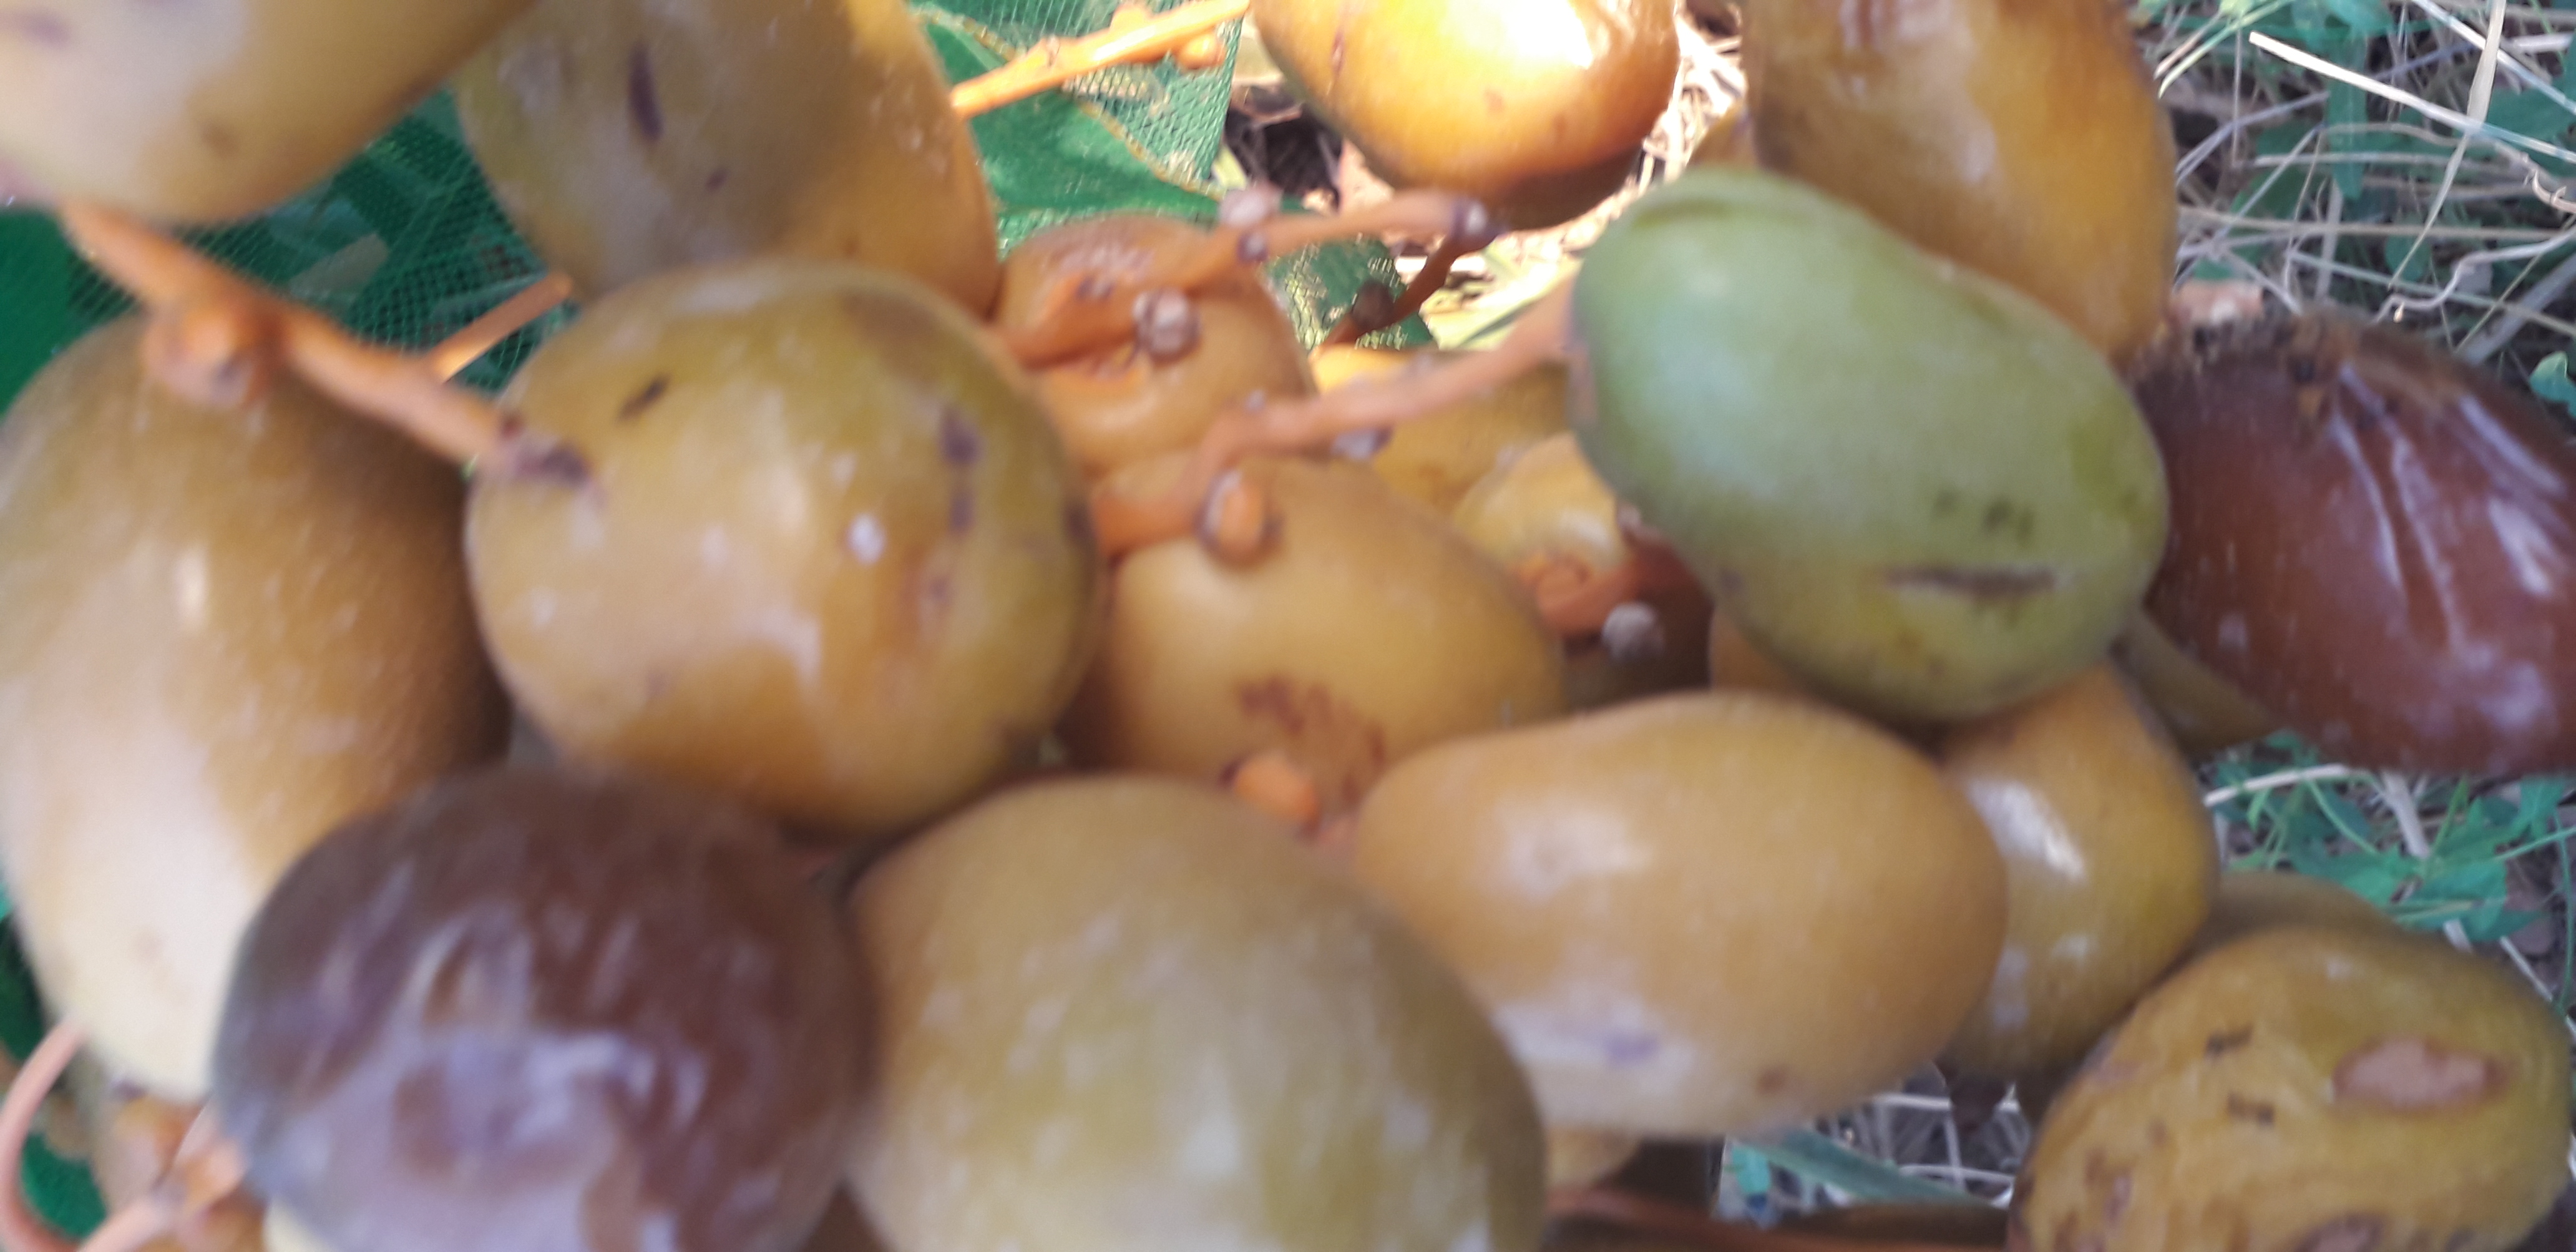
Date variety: Boufagous